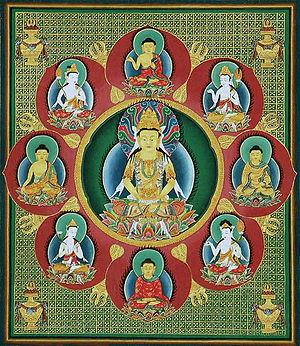
L’article dévoile l’histoire de la peinture en Inde depuis près de 30 000 ans.
Le panthéon bouddhiste japonais désigne la multitude de divers bouddhas, bodhisattvas et divinités inférieures et d'éminents maîtres religieux du bouddhisme. Un Panthéon bouddhiste existe dans une certaine mesure dans le Mahāyāna, mais il est particulièrement caractéristique du Vajrayana bouddhisme ésotérique, y compris le bouddhisme tibétain et surtout le bouddhisme Shingon, qu'il a officialisé dans une large mesure. Dans l'ancien Panthéon bouddhiste japonais, plus de 3 000 bouddhas ou divinités ont été recensés, bien que de nos jours la plupart des temples se concentrent sur un bouddha et quelques bodhisattvas.
Amitābha, Amitāyus ou encore Amida, est un bouddha du bouddhisme mahayana et vajrayana. Il règne sur la « Terre pure Occidentale de la Béatitude », monde merveilleux, pur, parfait, dépourvu du mal, de souffrance. Cette terre pure, lieu de refuge en dehors du cycle des transmigrations - ou l'équivalent du nirvāņa selon certaines conceptions - est au centre des croyances et pratiques des écoles de la Terre pure. Ce bouddha, qu'on appelle aussi le bouddha des bouddhas, est très populaire chez les mahāyānistes, en particulier dans le monde chinois, en Corée, au Japon, au Tibet et au Viêtnam.
Mandala est un terme sanskrit, en tibétain : དཀྱིལ་འཁོར, Wylie : dkyil 'khor, THL : kilkor, signifiant cercle, et par extension, sphère, environnement, communauté. Les mandala sont en premier lieu des aires rituelles utilisées pour évoquer des divinités hindoues. Le bouddhisme héritier de ces pratiques utilise également les mandalas pour ses rites et ses pratiques de méditation.
Le vajrayāna est une forme de bouddhisme d'origine indienne, nommée aussi bouddhisme tantrique, dont certains principes suivent le bouddhisme mahāyāna. Il contient des éléments semblables à l'hindouisme et en particulier au shivaïsme cachemirien. Au Tibet, le vajrayāna et le bön, religion locale, se sont eux aussi influencés réciproquement.
Vairocana ou Mahāvairocana, est le bouddha central des écoles tantriques, ainsi que des écoles mahayana chinoises et japonaises Tiantai/Tendai et Huayan/Kegon. Il est un des bouddhas majeurs dans l'est de l'Asie.
Les cinq dhyani bouddhas ou bouddhas de méditation, encore appelés les cinq bouddhas de sagesse, sont un groupe de déités qui, dans le courant vajrayana, représentent les cinq aspects du bouddha primordial et les cinq sagesses permettant de transformer les cinq émotions négatives en énergie positive. En sanskrit ils sont appelés jinas ou tathagatas, en chinois Wufang fo.